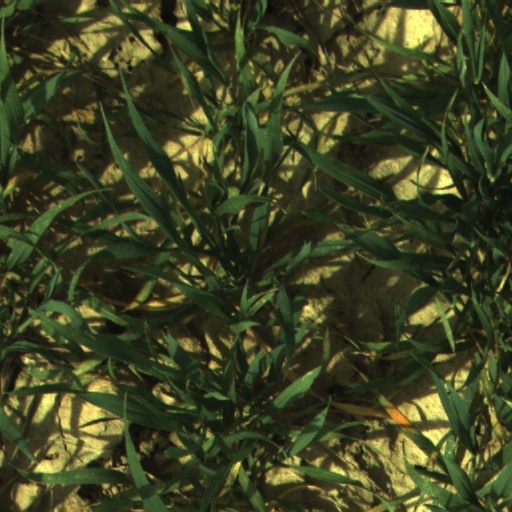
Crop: wheat